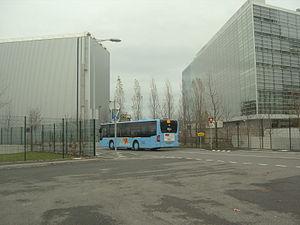
Citaro K de la ligne 603 de Distribus à la frontière de Huningue-Bâle.
Distribus est le réseau de bus de Saint-Louis Agglomération. Il se compose de 12 lignes totalisant environ 82 kilomètres et dessert 124 arrêts dont 67 offrent une correspondance avec une autre ligne. Le réseau transporte actuellement environ 6 850 voyageurs par jour.